Mining in the United States

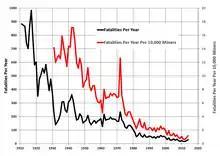
Non-coal mining fatalities in the United States, 1911-2014 (data from US Department of Labor)

From 1880 to 1910, mine accidents claimed thousands of fatalities, with more than 3,000 in 1907 alone. Where annual mining deaths had numbered more than 1,000 a year during the early part of the 20th century, they decreased to an average of about 500 during the late 1950s, and to 93 during the 1990s. In addition to deaths, many thousands more are injured (an average of 21,351 injuries per year between 1991 and 1999), but overall there has been a downward trend of deaths and injuries.